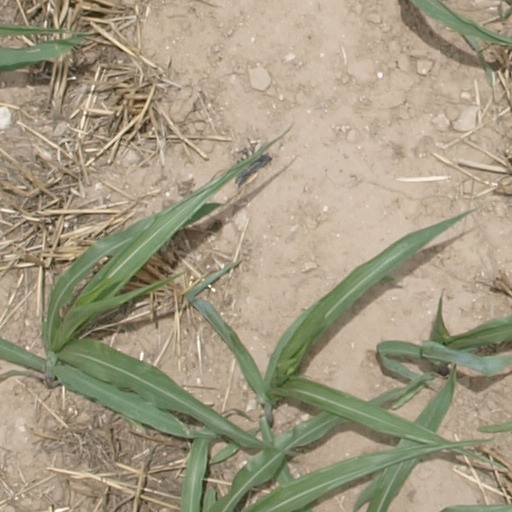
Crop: maize; corn